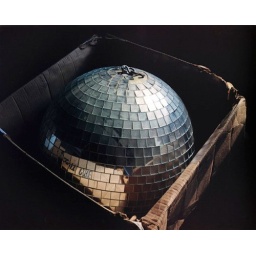
mirror ball in a box -- tumblr_kuq0a3wsgM1qz7lxdo1_500